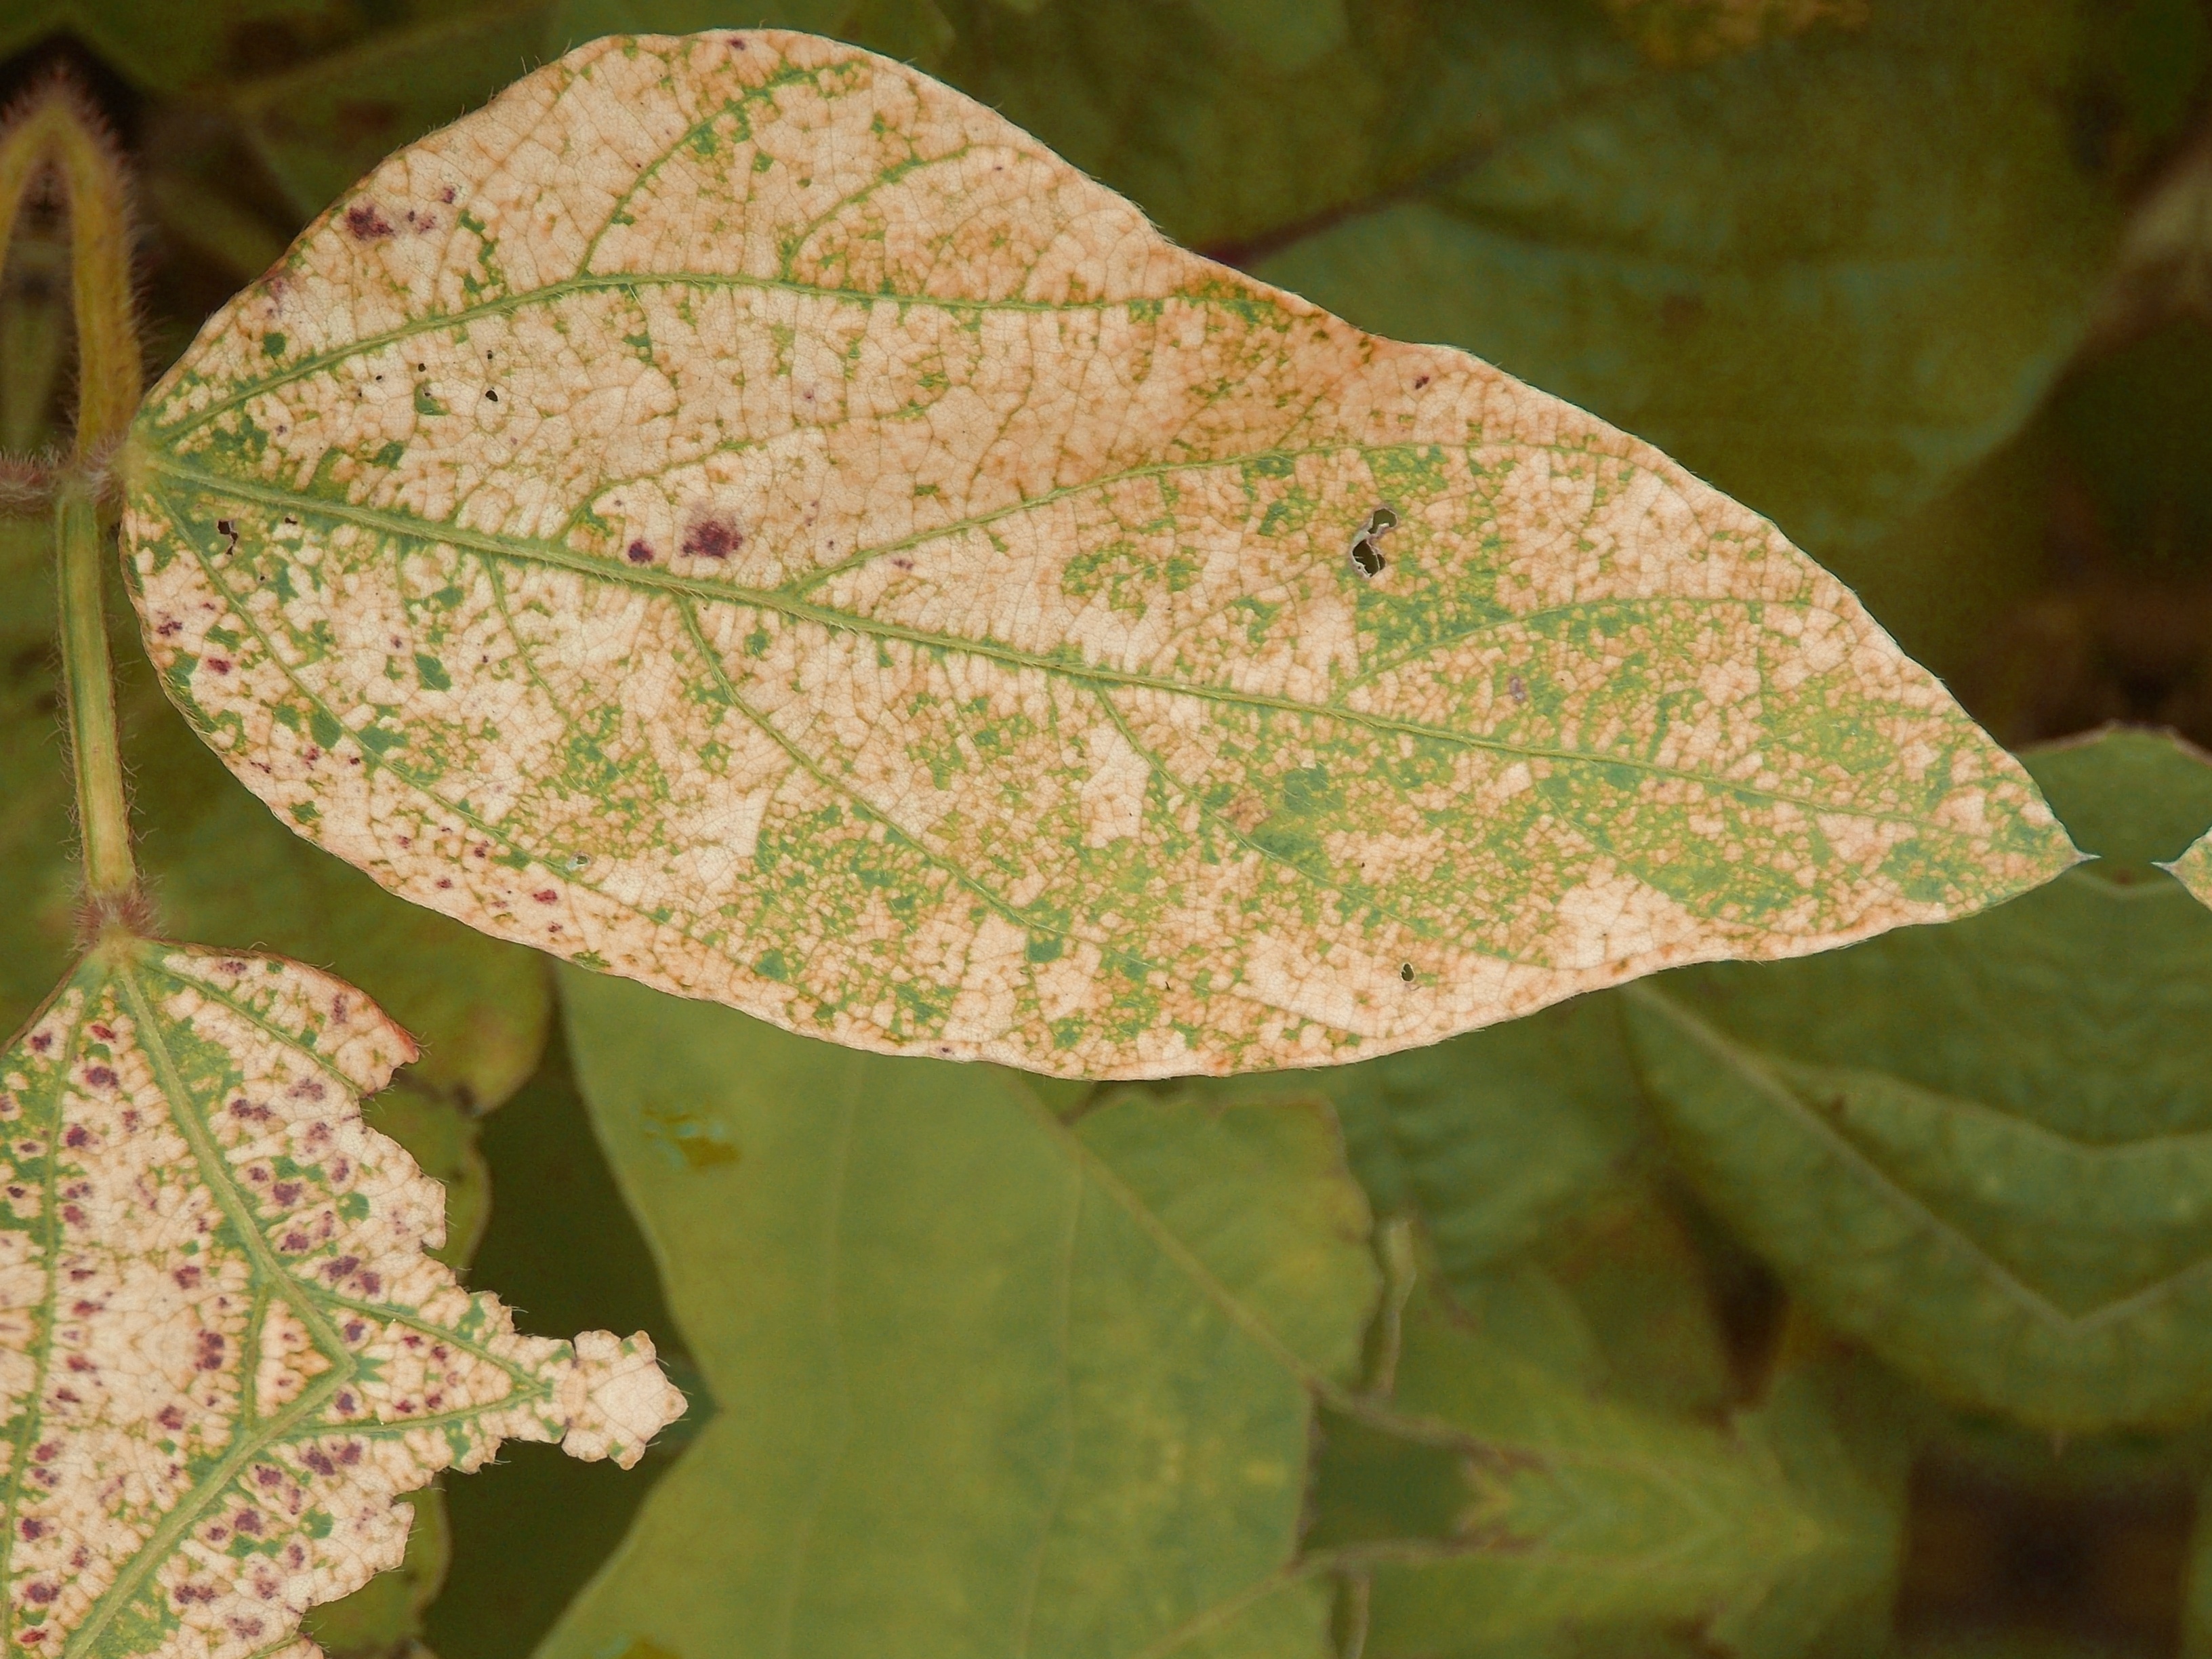
Label: Disease